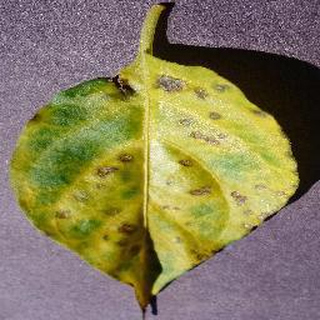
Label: bell_pepper_bacterial_spot